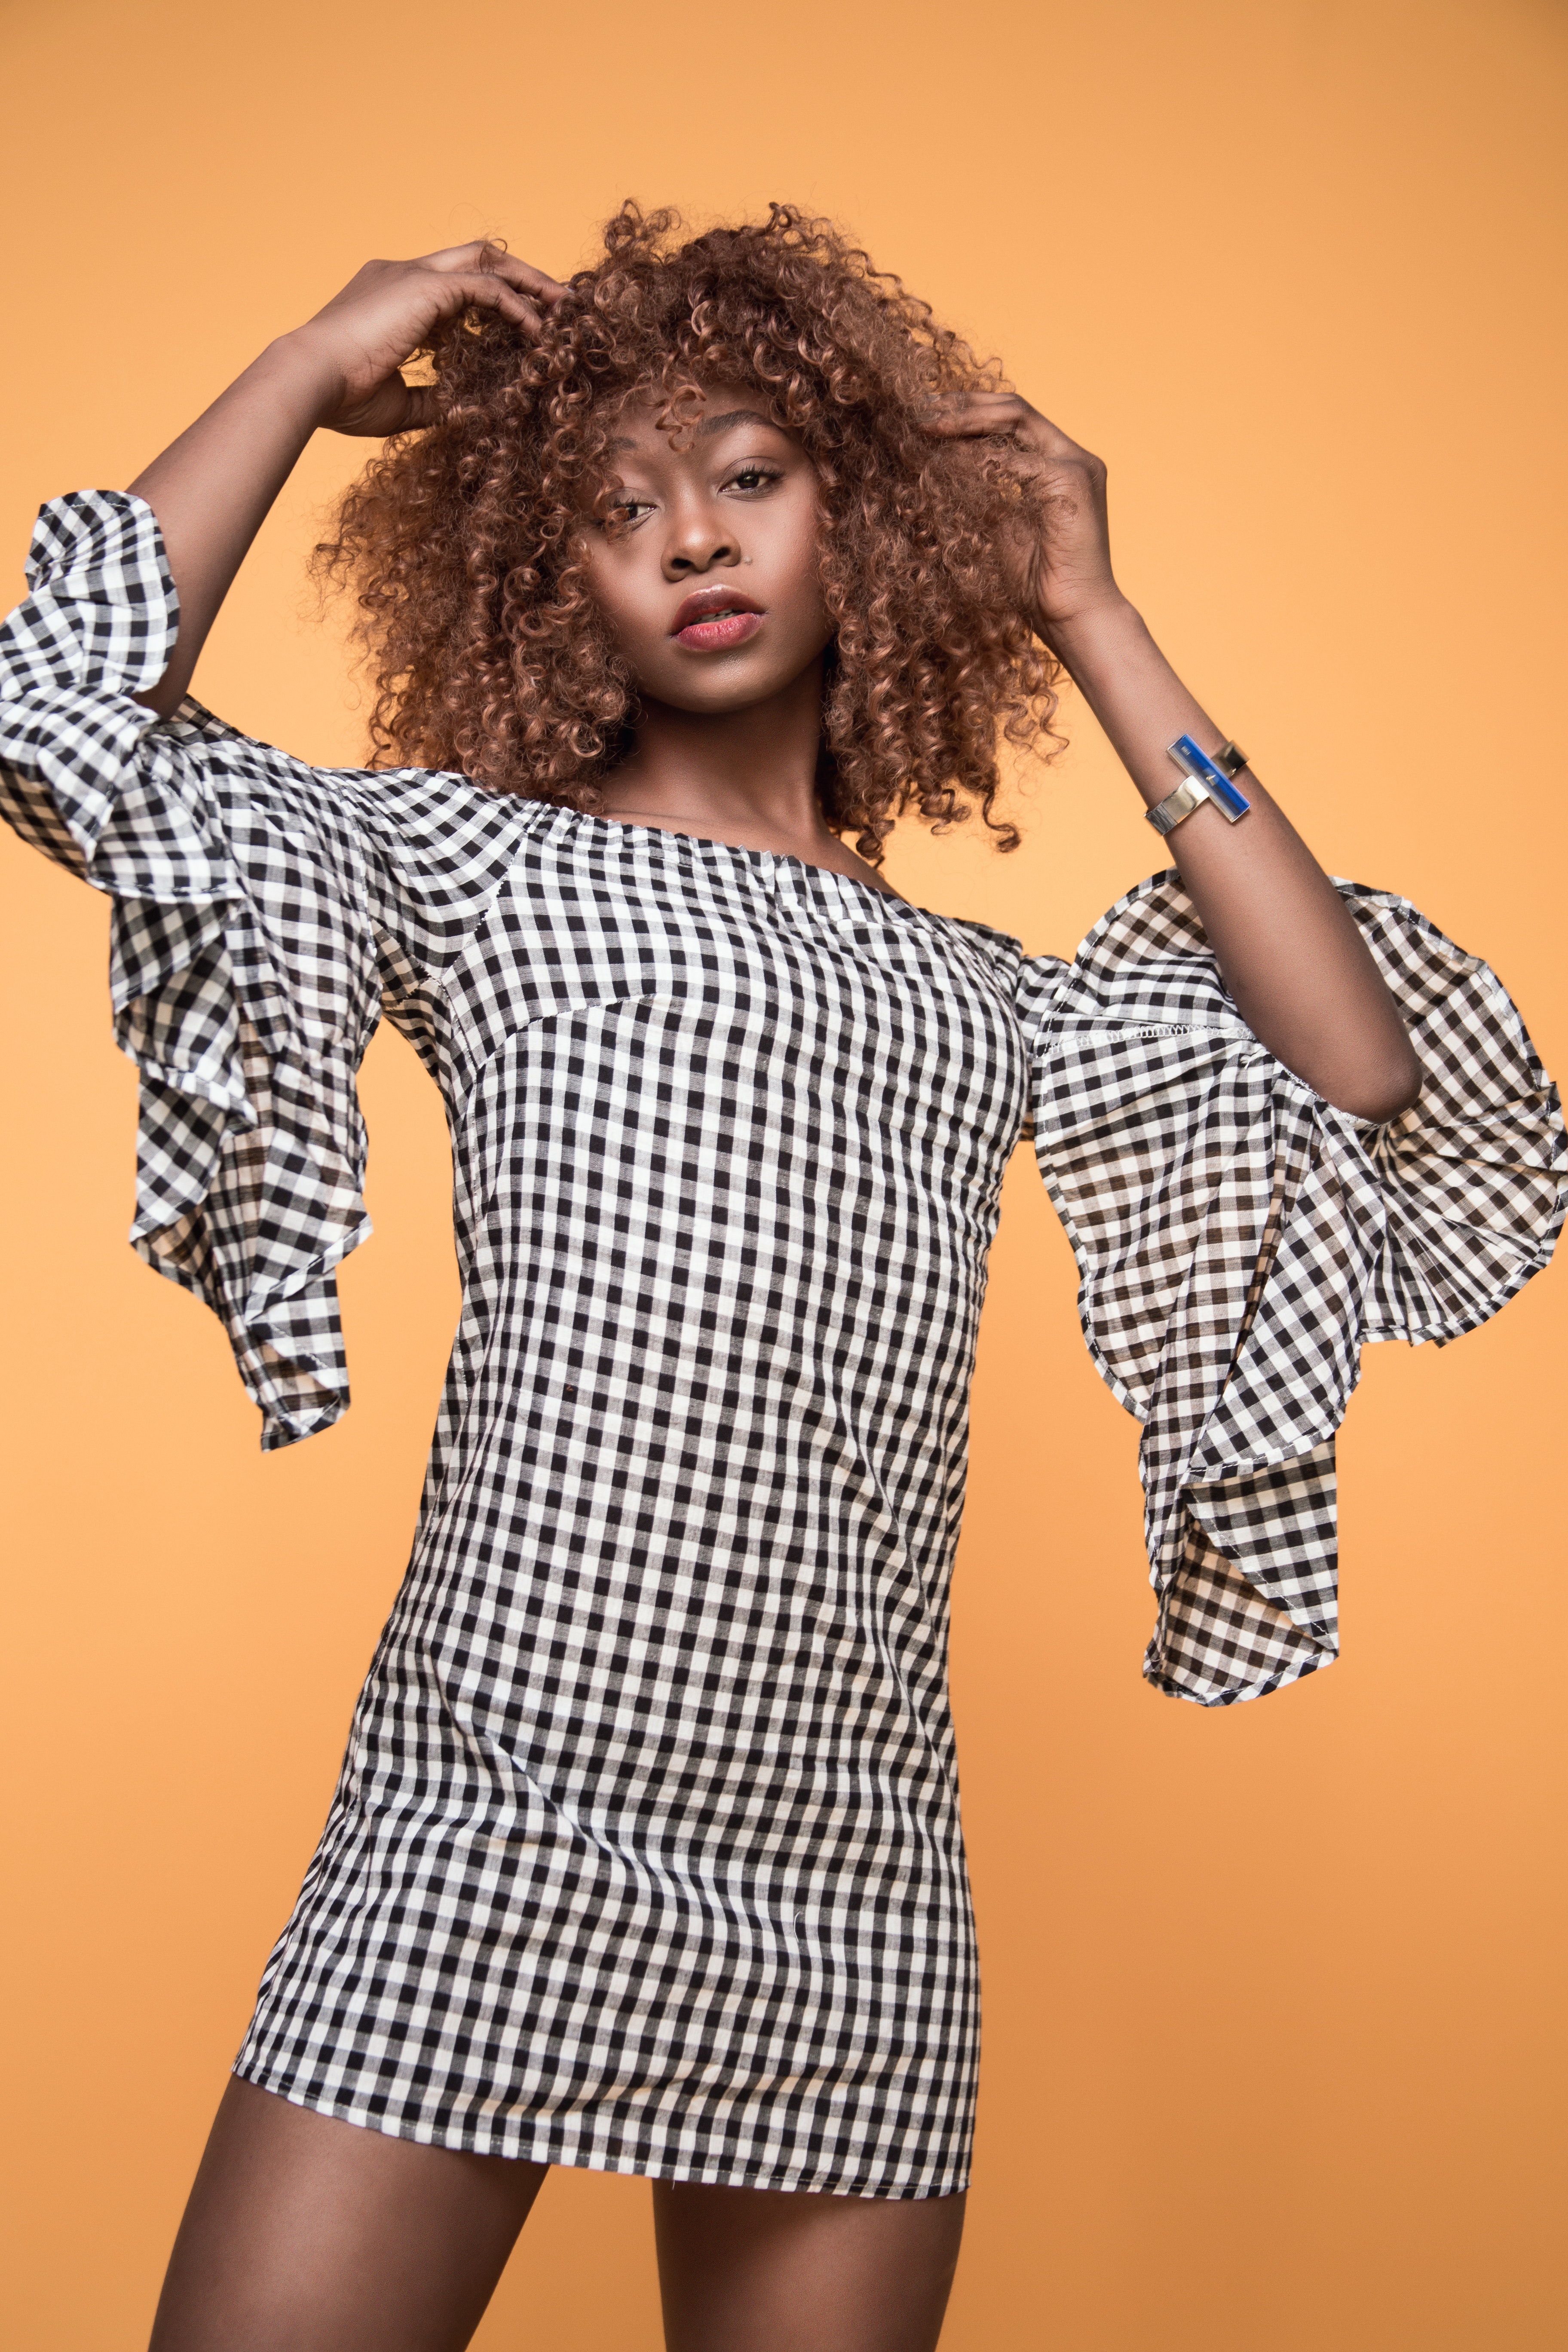
clothing, shoulder, beauty, hairstyle, dress, joint, photo shoot, long hair, arm, lip, model, photography, pattern, sleeve, gesture, neck, brown hair, fashion model, style, fashion design, waist